Joanna Quinn

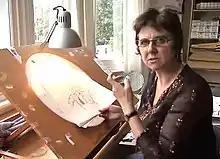
Quinn at her drawing board for the National Science and Media Museum in 2009

Joanna Lisa Quinn is an English independent film director and animator.